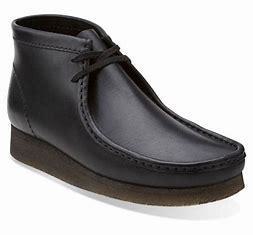
Brand: Clarks
Model: 100